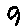
Label: 9